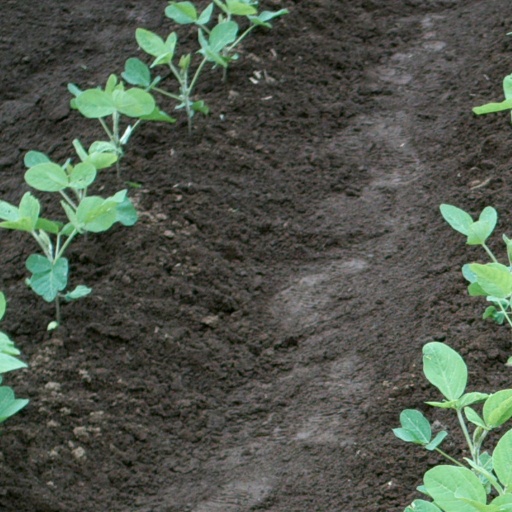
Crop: soybean